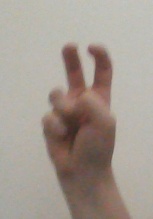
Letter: toot